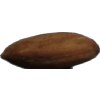
Label: Almonds 1